Fortaleza de São José da Amura

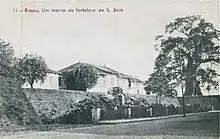
Gate of Fort São José, 1920s photo

The fortification has a quadrangular plan in the Vauban style, with pentagonal bastions at the edges. In its walls 38 gunboats were opened. On its embankment, the service buildings are erected (Command House, Troop Barracks and Warehouses). The defense of the fort was complemented by a palisade that joined it to a small fort by the sea, with a square plan, with two gun placements on the land side.